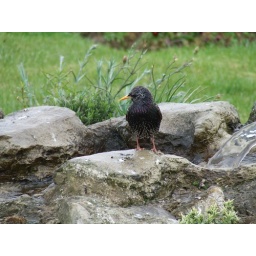
Not wetted in a downpour but having just had a bath in the water feature pond!